Fly Synthesis Syncro

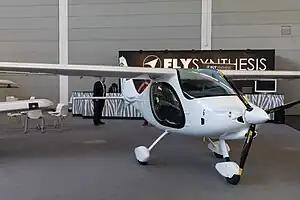

The Fly Synthesis Syncro is an Italian ultralight and light-sport aircraft, designed and produced by Fly Synthesis, introduced at the Aero show held in Friedrichshafen in 2009. The aircraft is supplied as a complete ready-to-fly-aircraft.